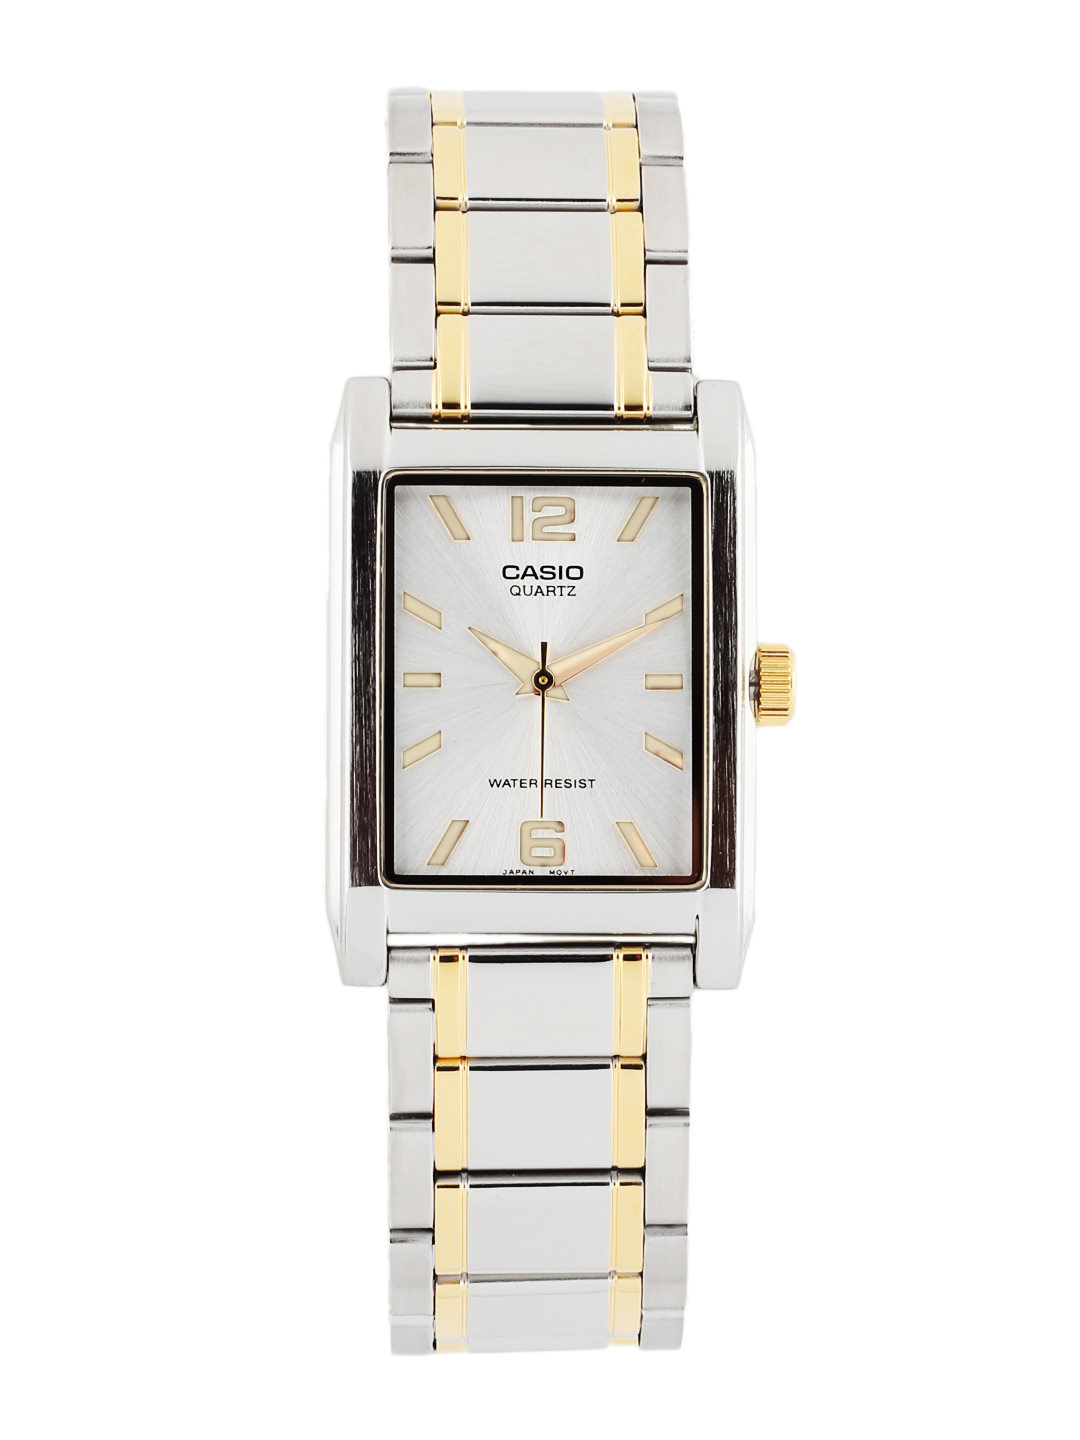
Casio Enticer Men Silver-Gold Analogue Watch MTP-1235SG-7ADF(A359)
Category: Accessories / Watches / Watches
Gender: Men
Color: Silver
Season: Winter 2016
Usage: Casual